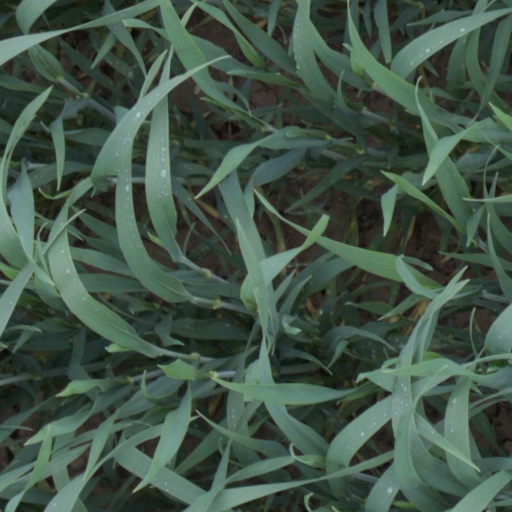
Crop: wheat